Kathy Kemper

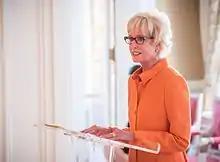
Kemper in 2016.

Kathy "Coach" Kemper (born July 17, 1953) is an American executive, tennis coach, writer, and philanthropist. Kemper rose to prominence in the tennis scene, eventually heading the women's tennis team at Georgetown University, where she earned the nickname "Coach". Kemper has spent more than 30 years coaching movie stars, professional athletes, monarchs, Supreme Court Justices, Ambassadors, members of Congress, intelligence agency directors, and individuals from seven White House administrations.